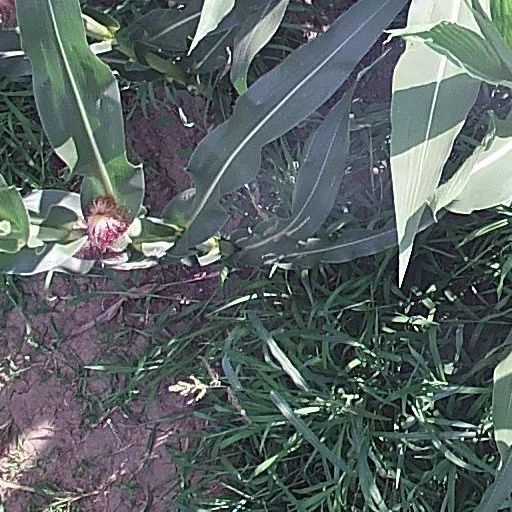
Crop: maize; corn